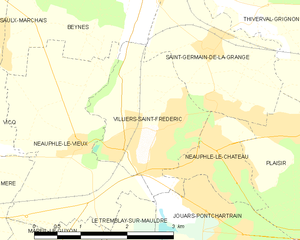
Carte des communes françaises Villiers-Saint-Fréderic